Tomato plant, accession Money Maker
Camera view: vertical (180 deg); turntable rotation: 240 degrees
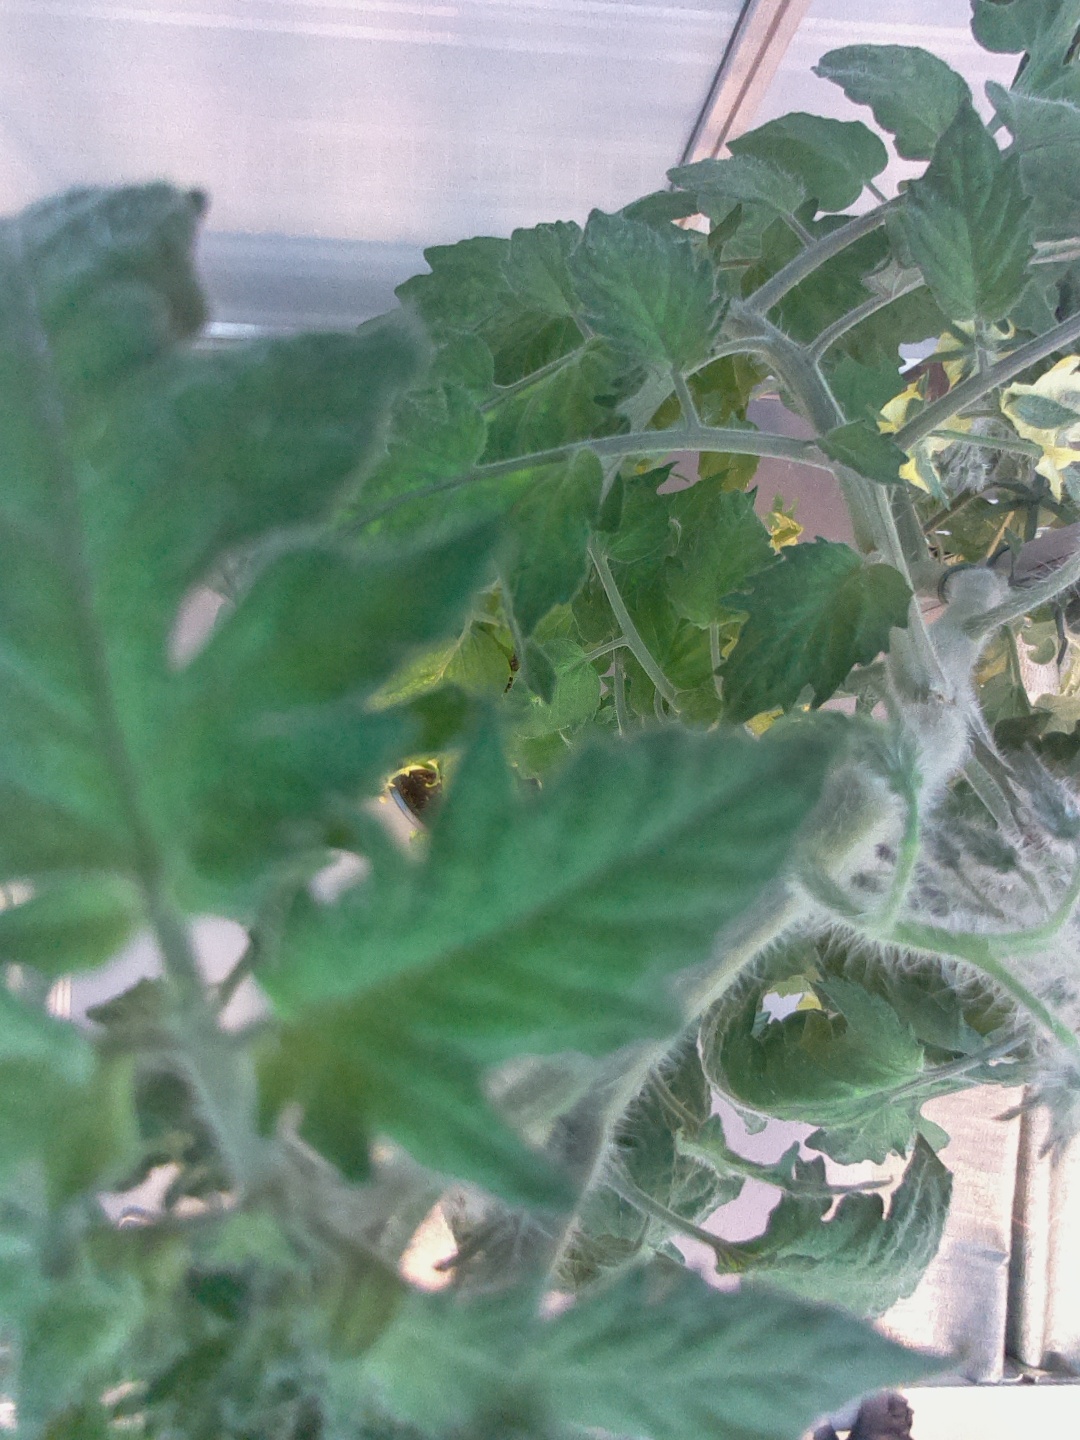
BBCH growth stage 70: Fruits at the main stem or branches visibles